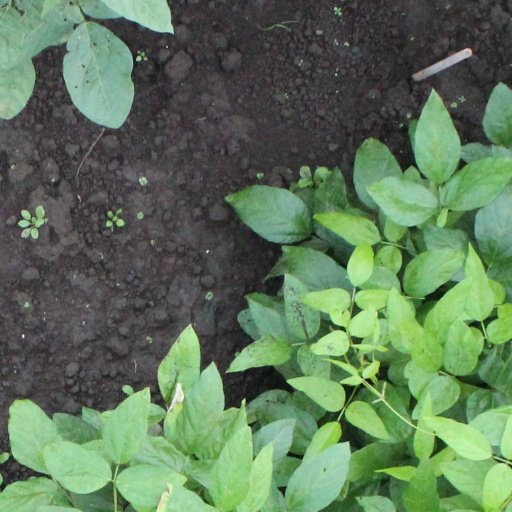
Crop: soybean